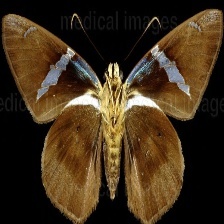
Species: TWO BARRED FLASHER